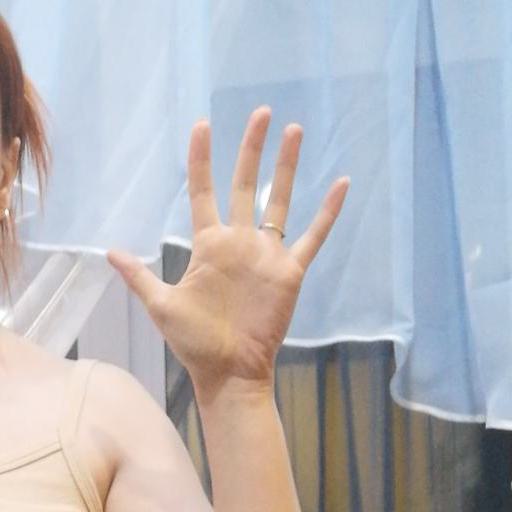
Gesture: palm